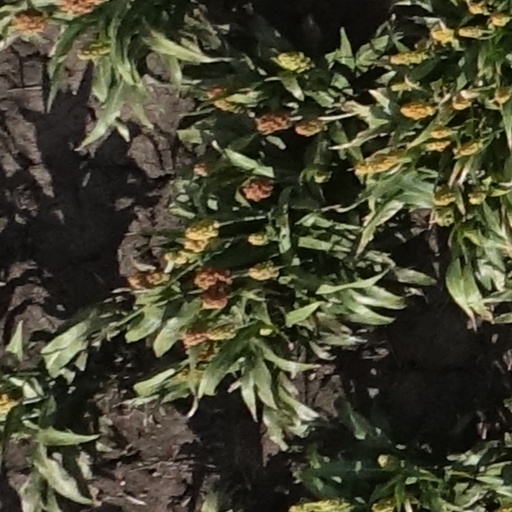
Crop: sorghum